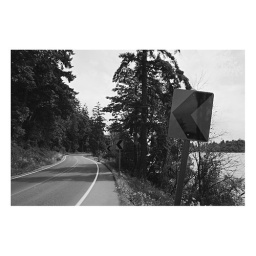
road by the water towards my dad's...